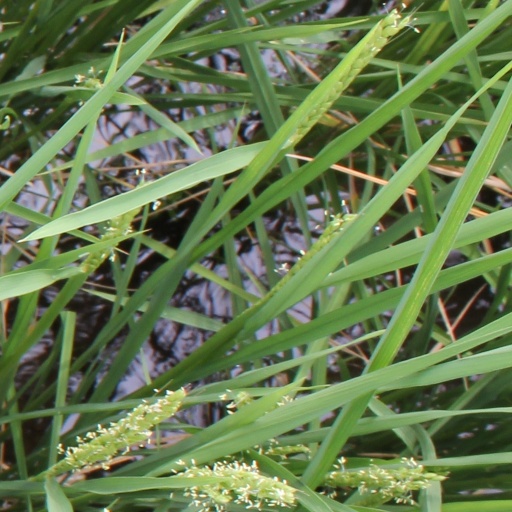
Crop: rice